North Hollywood, Los Angeles

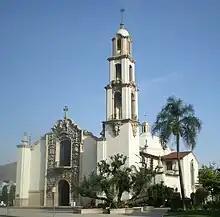
Saint Charles Borromeo Church, built in 1959 in a Spanish Colonial Revival style.

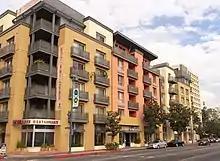
Development in the NoHo Arts District.

The land boom of the 1880s went bust by the 1890s, but despite another brutal drought cycle in the late 1890s, the fruit and nut farmers remained solvent. The Toluca Fruit Growers Association was formed in 1894. The next year the Southern Pacific opened a branch line slanting northwest across the Valley to Chatsworth. The Chatsworth Limited made one freight stop a day at Toluca, though the depot bore the new name of Lankershim. With the post office across the street being called Toluca, controversy over the town's name continued, and the local ranchers used to quip, "Ship the merchandise to Lankershim, but bill it to Toluca." In 1896, under pressure from Lankershim, the post office at Toluca was renamed "Lankershim" after his father, although the new name of the town would not be officially recognized until 1905.